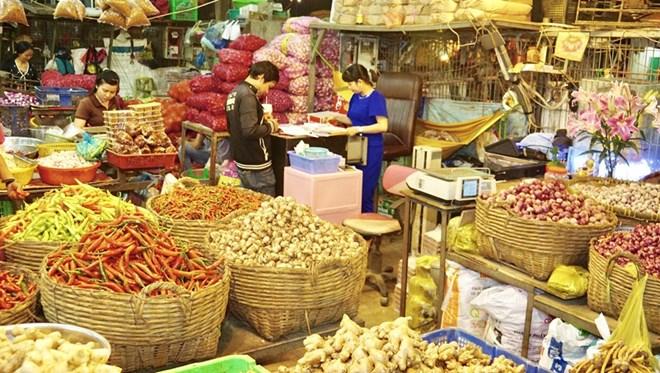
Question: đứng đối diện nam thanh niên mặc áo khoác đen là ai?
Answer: đối diện nam thanh niên ấy là người phụ nữ mặc bộ đồ màu xanh dương